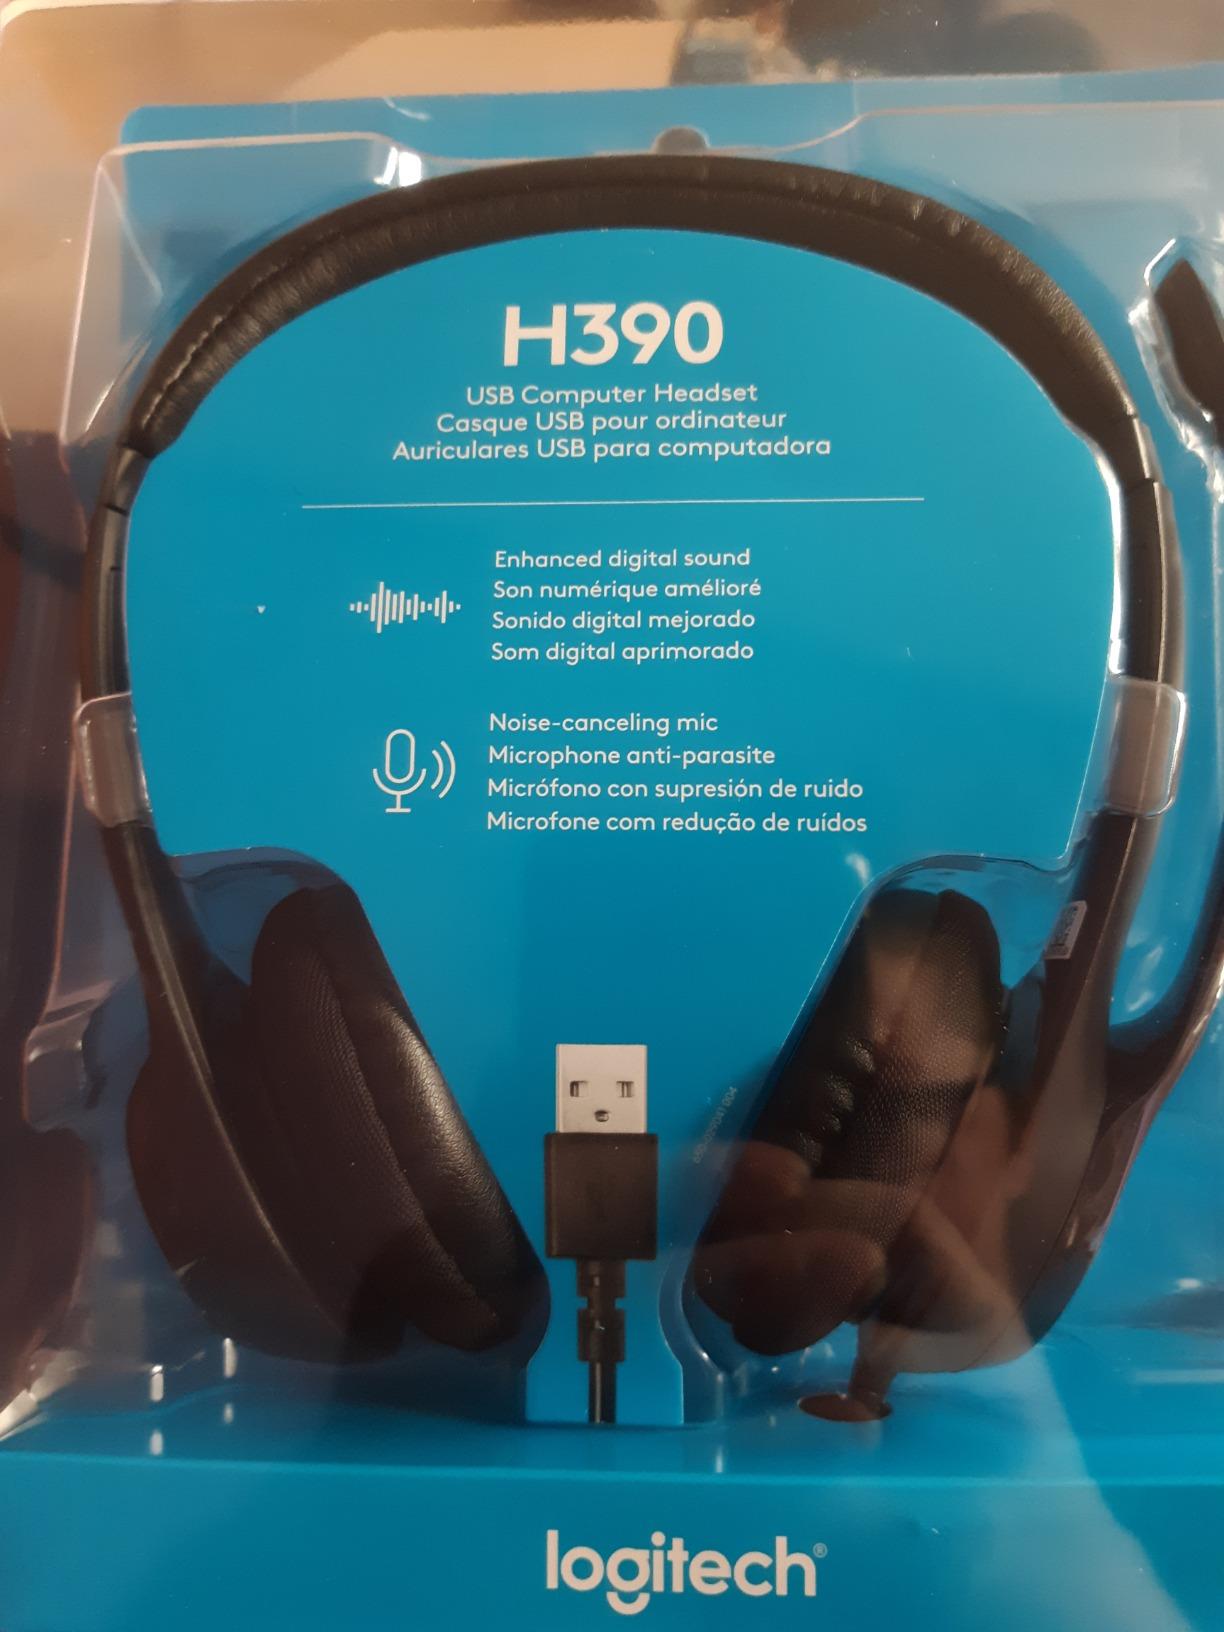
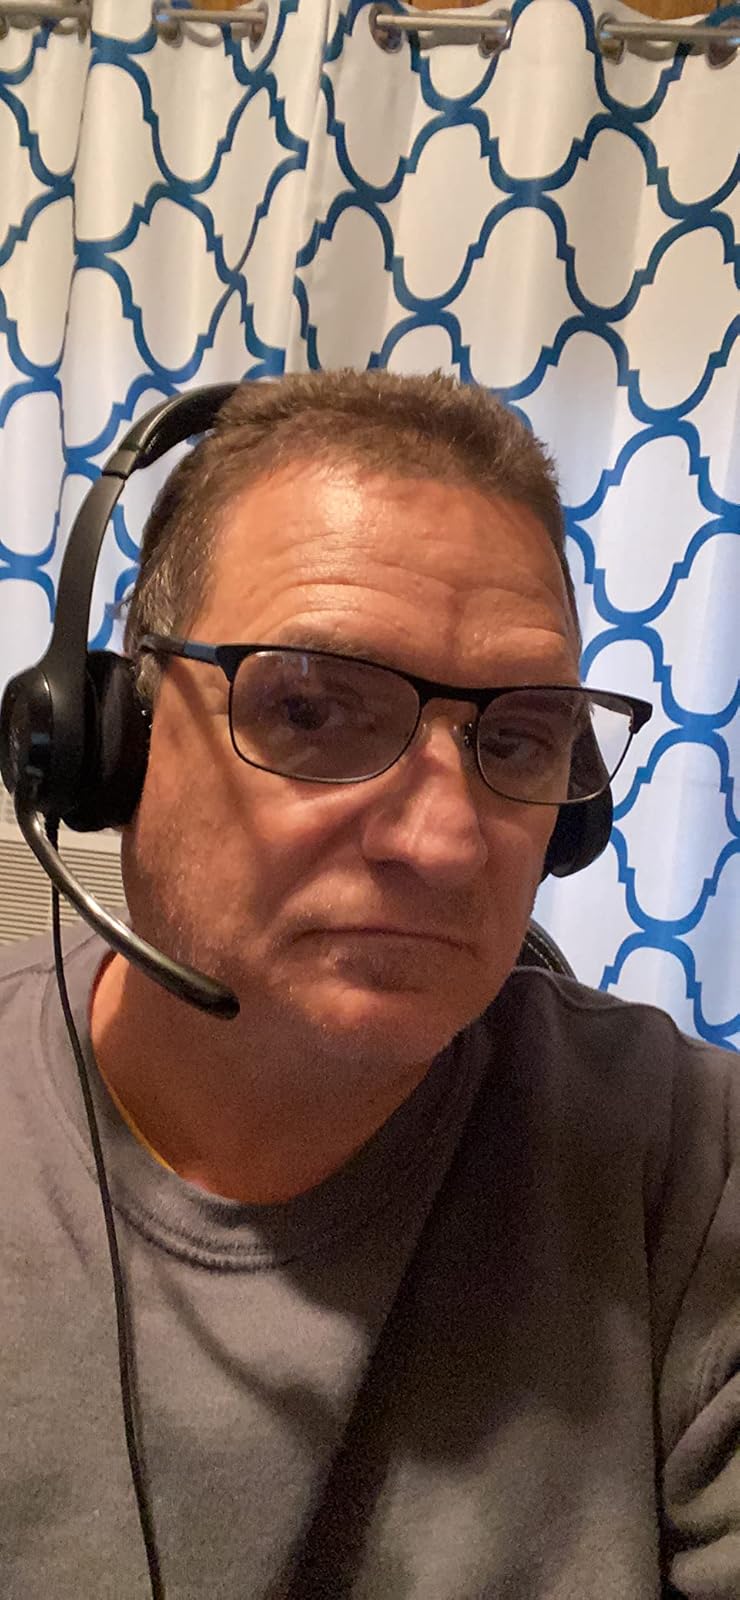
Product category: headphones
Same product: yes